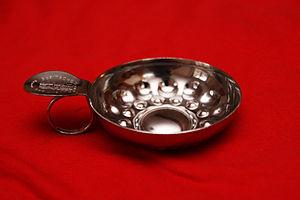
Tastevin ou taste-vin
Un tastevin, appelé aussi tasse de dégustation, tâte-vin, ou goûte-vin, est un récipient en métal existant depuis le XVIIᵉ siècle, souvent en argent massif, qui permet en œnologie d'examiner un vin, de le mirer, de le sentir et de le goûter. C'est également un des symboles de la viticulture et des confréries bachiques.